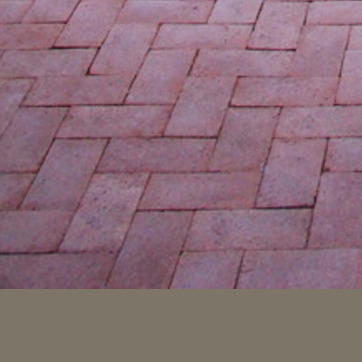
Material: brick